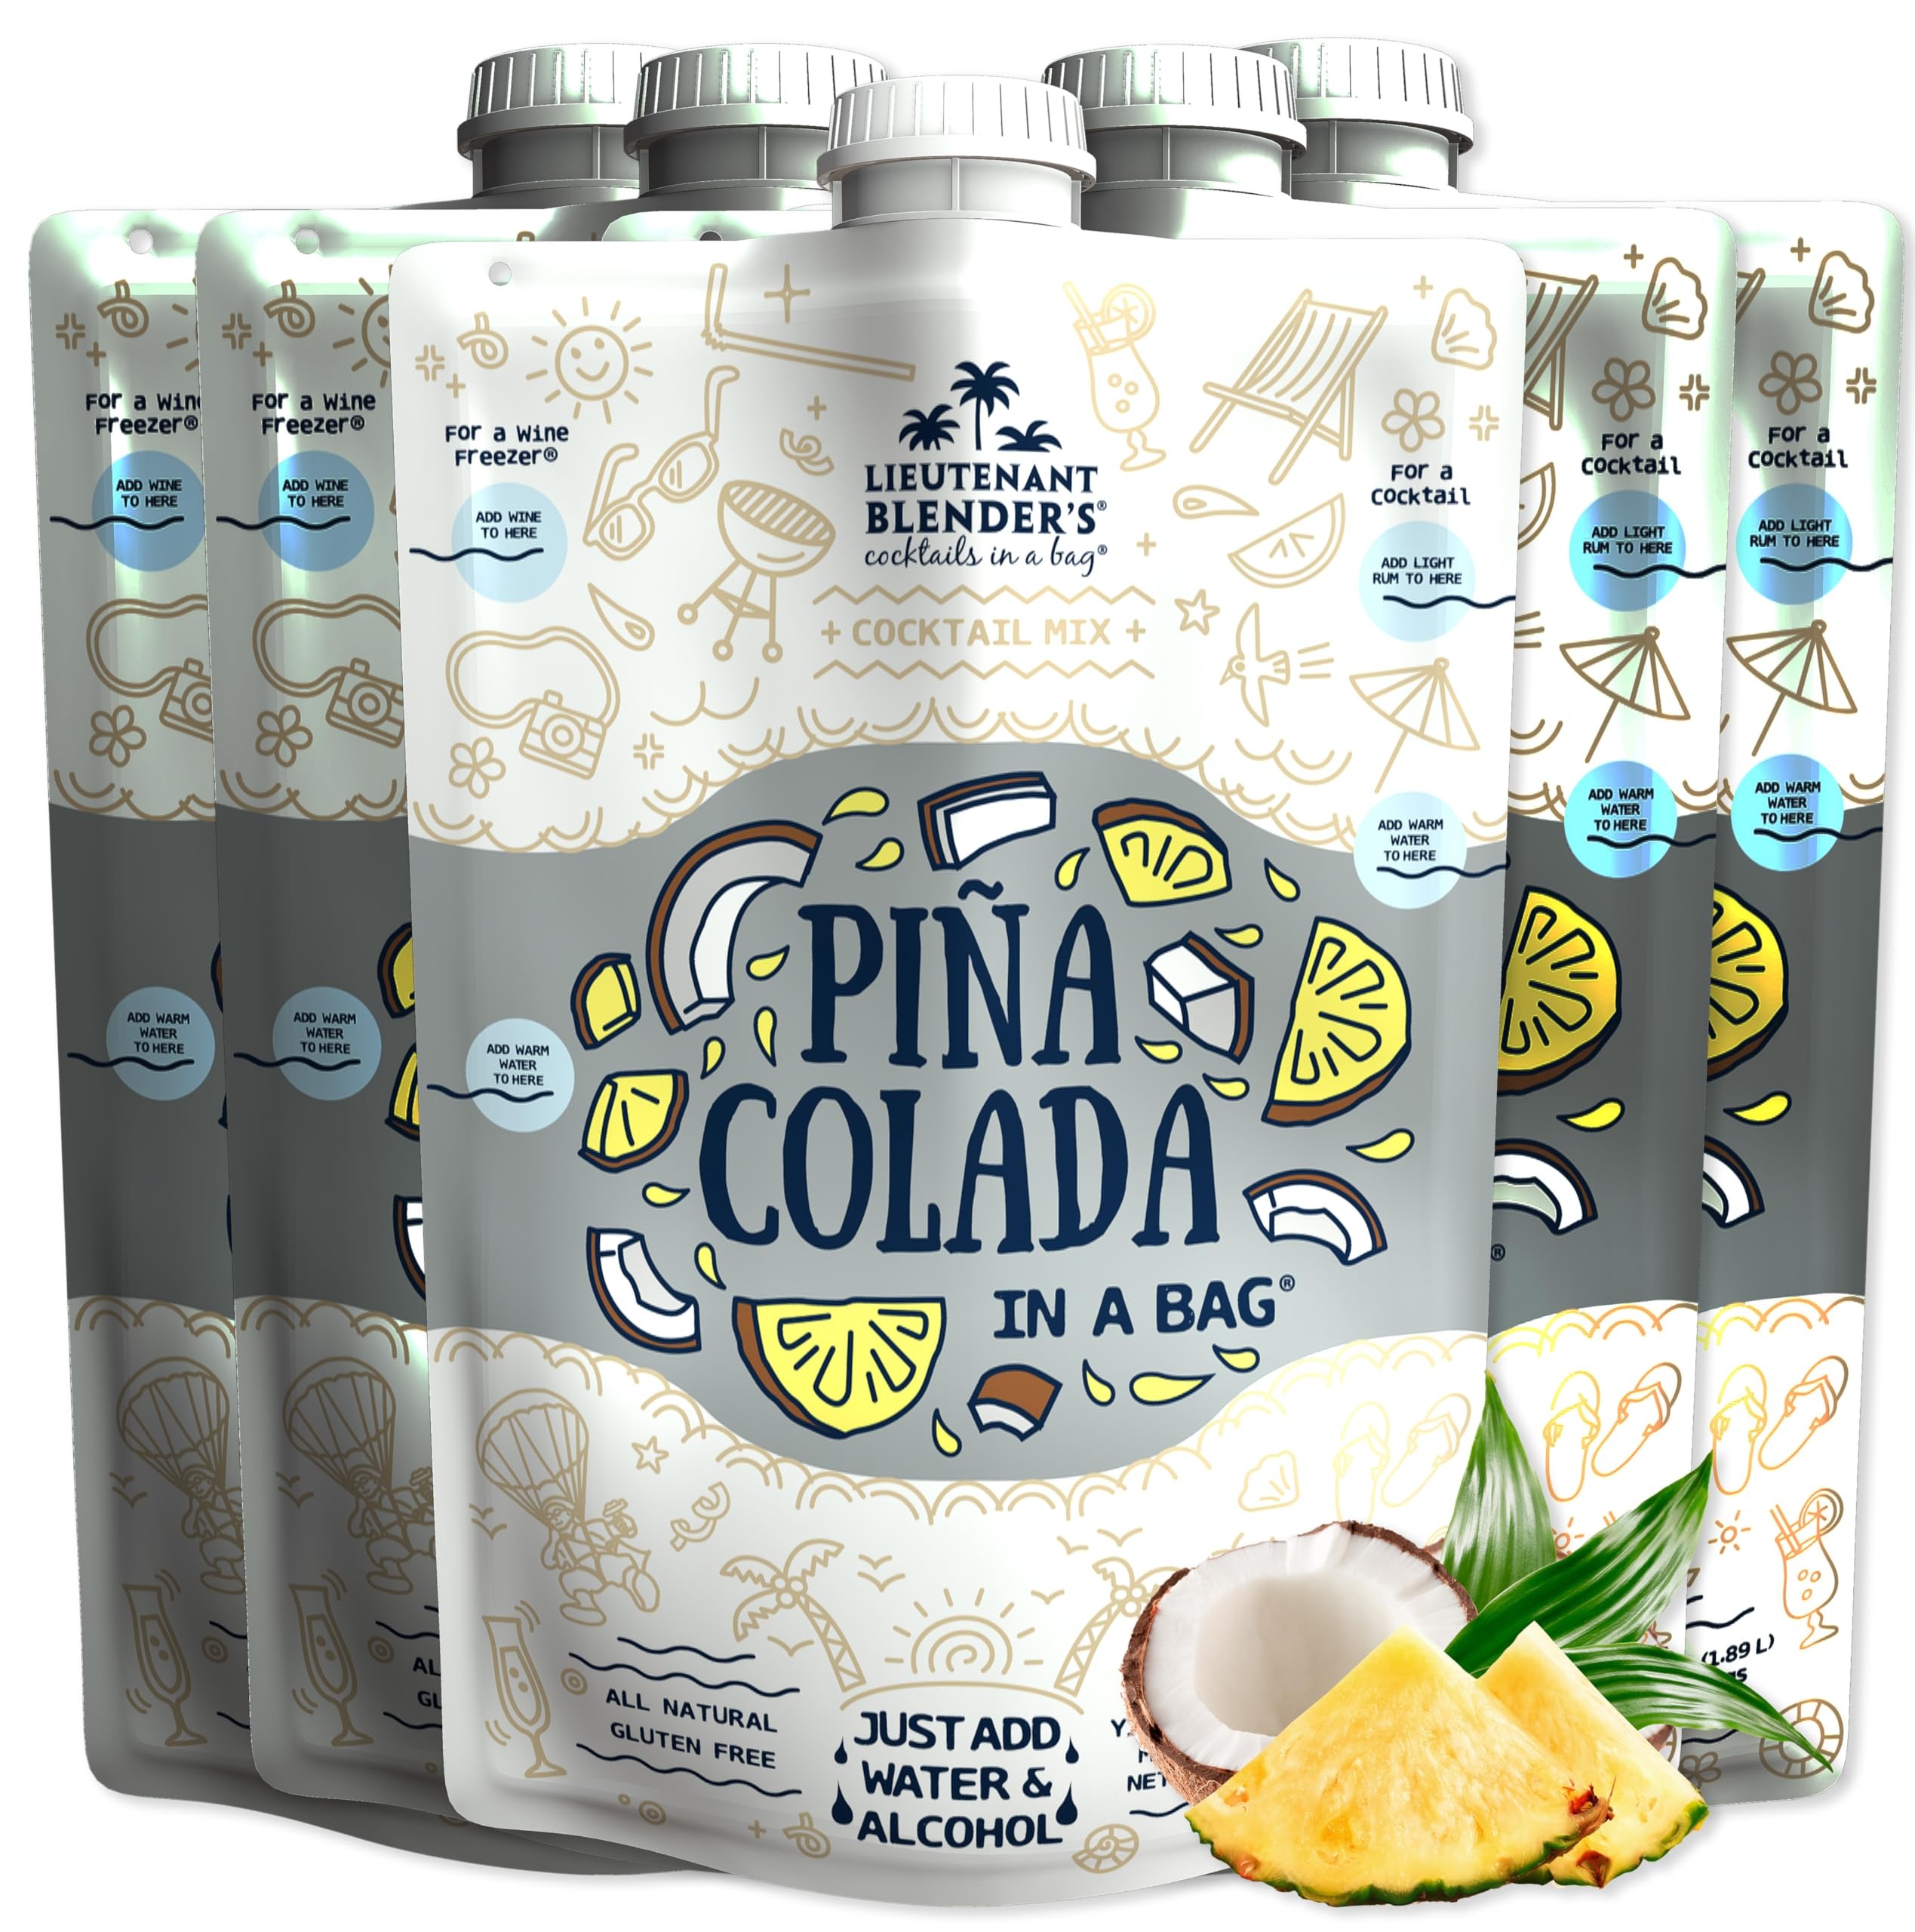
Item Name: Lt. Blender's Pina Colada in a Bag – Pina Colada Drink Mix - Each Bag Makes 1/2 Gallon of Slushie Pina Coladas – Cocktail Mix - Make a Cocktail, Wine Slushie or Mocktail - (Pack of 5)
Bullet Point 1: Easy to Make Pina Colada Cocktails: Say adios to your blender or cocktail machine! For our Pina Colada in a Bag just add water, alcohol, SHAKE, FREEZE and SQUEEZE! No blender needed! Get a delicious slushy cocktail every time.
Bullet Point 2: Only the best Ingredients: Our pina colada mixer is made only from the finest ingredients - Real coconut, pineapple and cane sugar. Our mix is all natural and contains no preservatives or artificial colors or flavors. It's the best pina colada slushie you'll ever taste - award winning in fact!
Bullet Point 3: Perfect for Entertaining, Tailgating, Camping, the Beach, RVing, or just kicking back: Our Pina Colada in a Bag is your new best friend. Resealable and portable, it's the perfect cocktail mixer for entertaining at home or on the go. Leave the glass bottles and blender behind, we've got you covered.
Bullet Point 4: Party Sized!: Our Pina Colada cocktail mixer offers 16 servings per bag - that's a lot of cocktails! Perfect for those summer parties or family BBQs. Only want one serving? Just pop the cap back on and throw it in the freezer for later.
Bullet Point 5: Going Booze Free?: No problem, just use water or a white grape juice instead of the alcohol with our drink mixer. There is no reason you can't still enjoy a tasty pina colada!
Product Description: Lt. Blender's Cocktails in a Bag - Pina Colada
Value: 60.0
Unit: Ounce

Price: 82.3